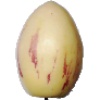
Label: Pepino 1